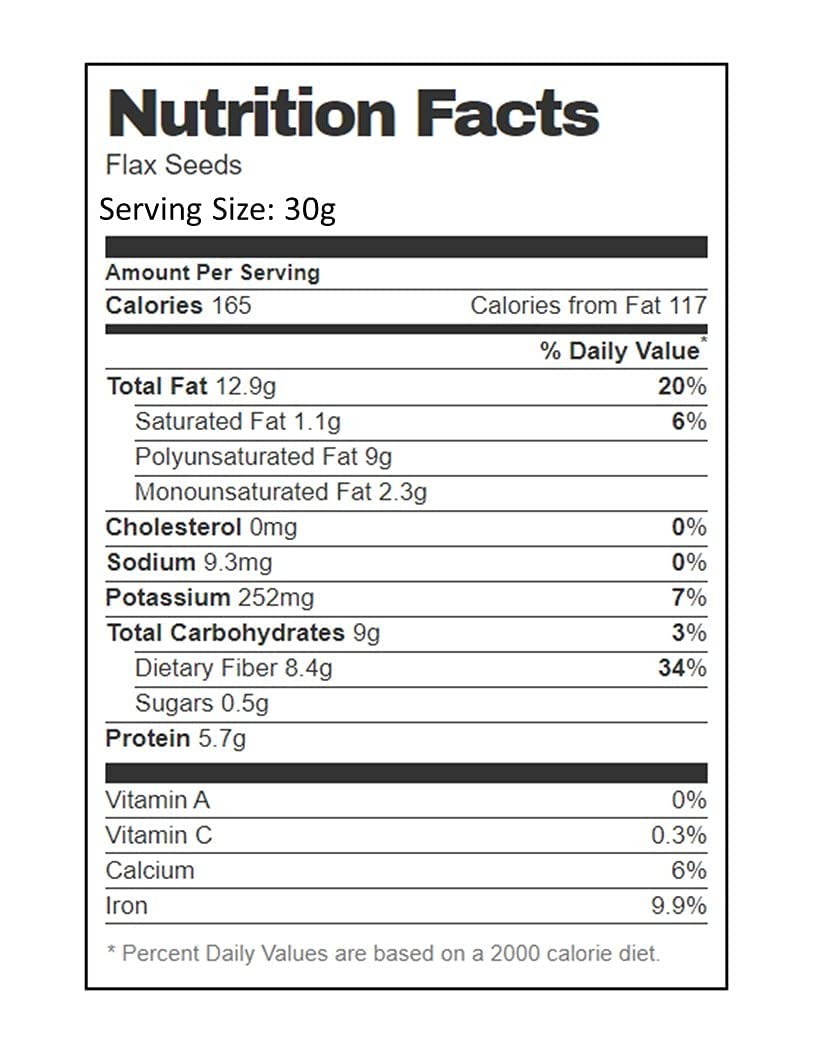
Item Name: AIVA Flax Seeds 10 lb – Whole Raw Flaxseed for Baking, Smoothies, and Snacks, Bulk Packaging
Bullet Point 1: 𝗣𝗿𝗲𝗺𝗶𝘂𝗺 𝗔𝗶𝘃𝗮 𝗙𝗹𝗮𝘅 𝗦𝗲𝗲𝗱𝘀 – 10 lb Bulk Pack: Ideal for baking, smoothies, and snacks, offering a nutty flavor and satisfying crunch to elevate your recipes.
Bullet Point 2: 𝗙𝗿𝗲𝘀𝗵𝗻𝗲𝘀𝘀 𝗚𝘂𝗮𝗿𝗮𝗻𝘁𝗲𝗲𝗱: Harvested from the most recent crop and stored in a controlled environment to maintain maximum quality and taste.
Bullet Point 3: 𝗩𝗲𝗿𝘀𝗮𝘁𝗶𝗹𝗲 𝗞𝗶𝘁𝗰𝗵𝗲𝗻 𝗦𝘁𝗮𝗽𝗹𝗲: Perfect for adding to salads, cereals, muffins, breads, and more, making your dishes flavorful and nutrient-rich.
Bullet Point 4: 𝗣𝗲𝗿𝗳𝗲𝗰𝘁𝗹𝘆 𝗪𝗵𝗼𝗹𝗲 𝗕𝗿𝗼𝘄𝗻 𝗙𝗹𝗮𝘅 𝗦𝗲𝗲𝗱𝘀: Delivered pure with nothing added, ensuring authenticity in every bite for a wide variety of uses.
Bullet Point 5: 𝗣𝗮𝗰𝗸𝗮𝗴𝗲𝗱 𝗶𝗻 𝘁𝗵𝗲 𝗨𝗦𝗔: Proudly processed and packed to ensure freshness and quality for every Aiva customer.
Product Description: 𝗣𝗿𝗲𝗺𝗶𝘂𝗺 𝗔𝗶𝘃𝗮 𝗙𝗹𝗮𝘅 𝗦𝗲𝗲𝗱𝘀 – 10 lb Bulk Pack: Ideal for baking, smoothies, and snacks, offering a nutty flavor and satisfying crunch to elevate your recipes.
Value: 160.0
Unit: Ounce

Price: 29.99